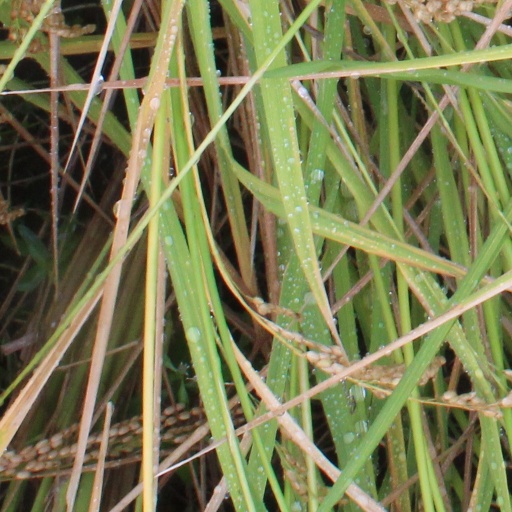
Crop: rice